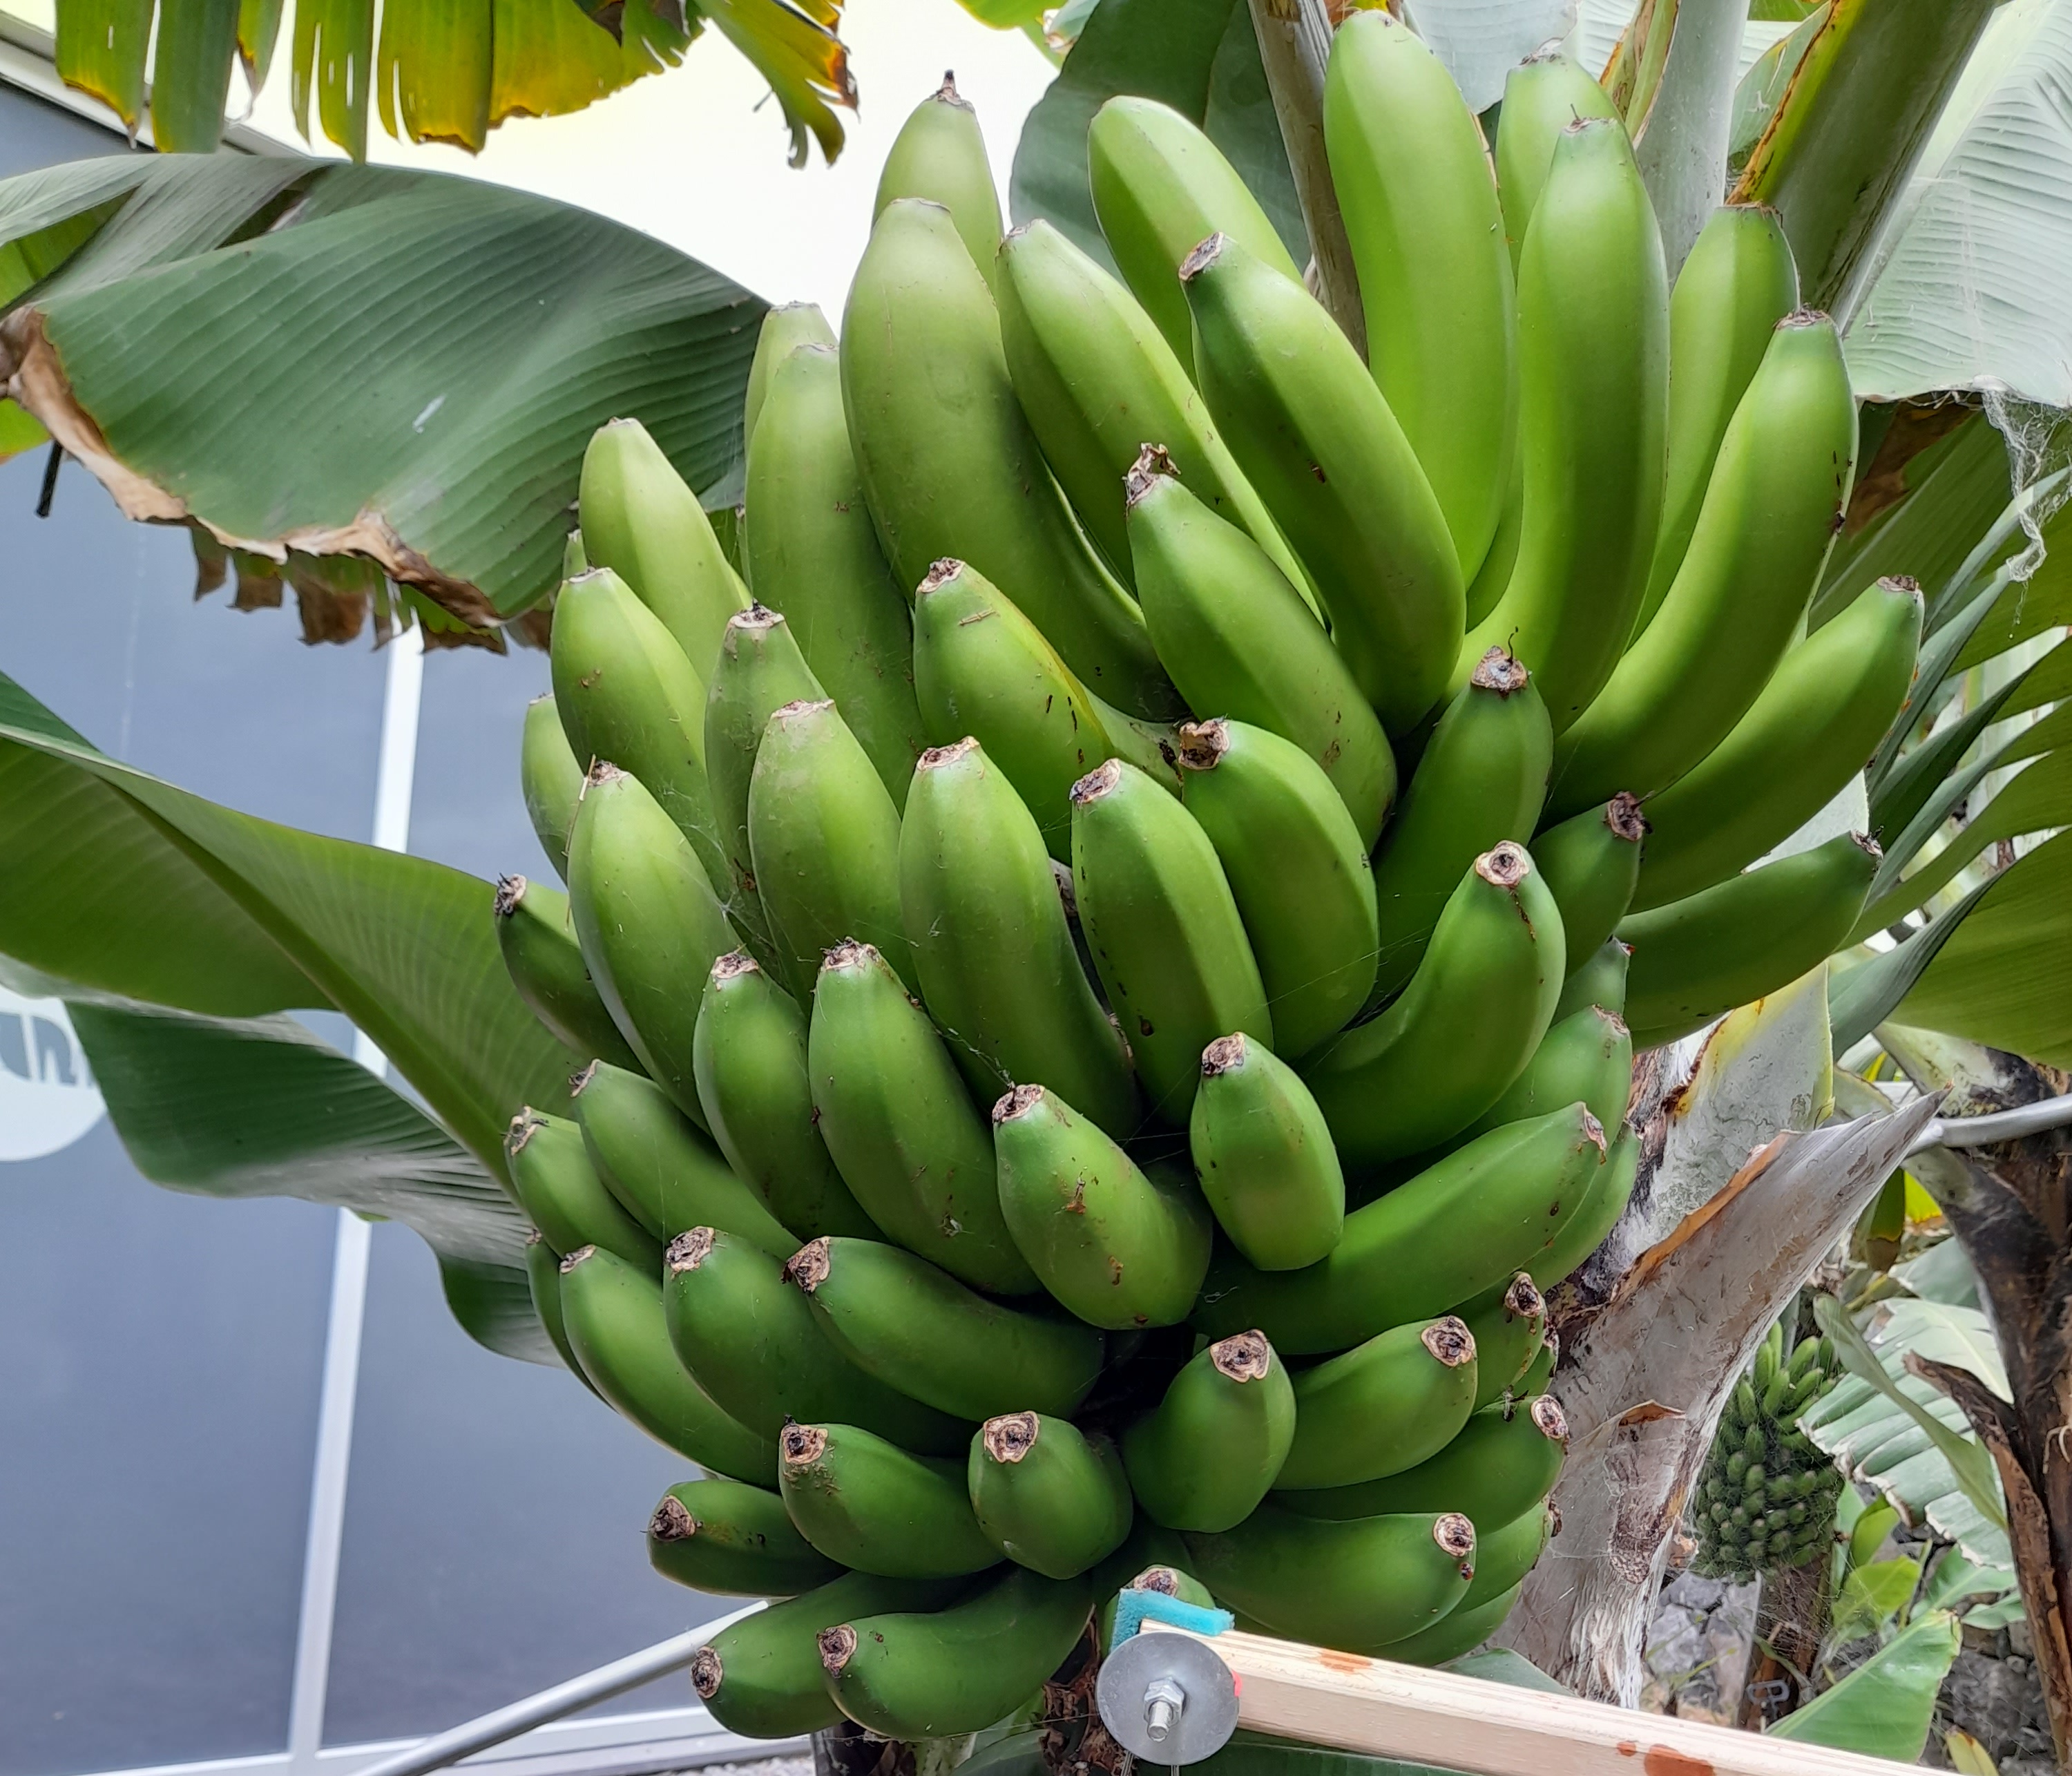
Label: Cut